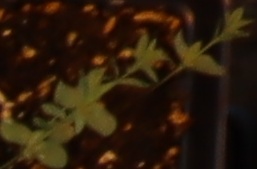
Label: Flax